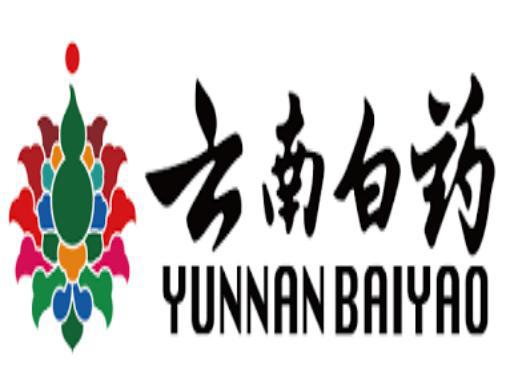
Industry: Medical